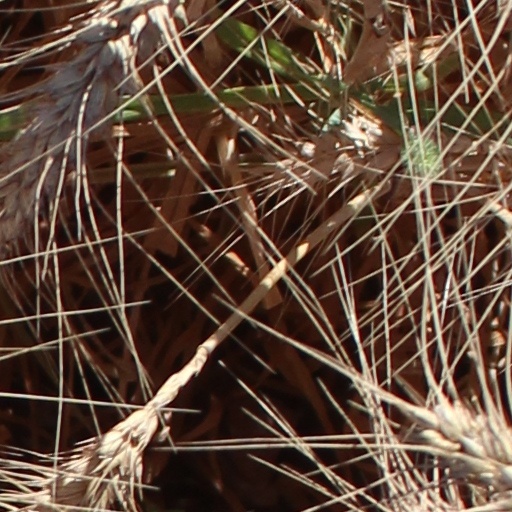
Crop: wheat